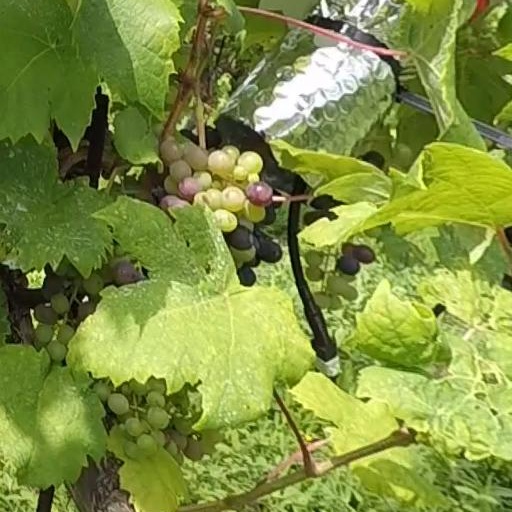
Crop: grape